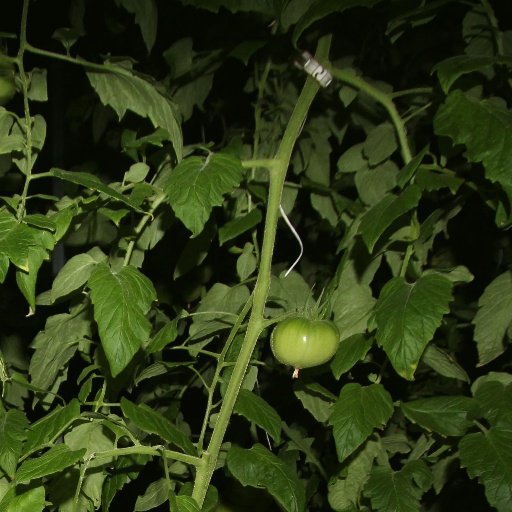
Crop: tomato